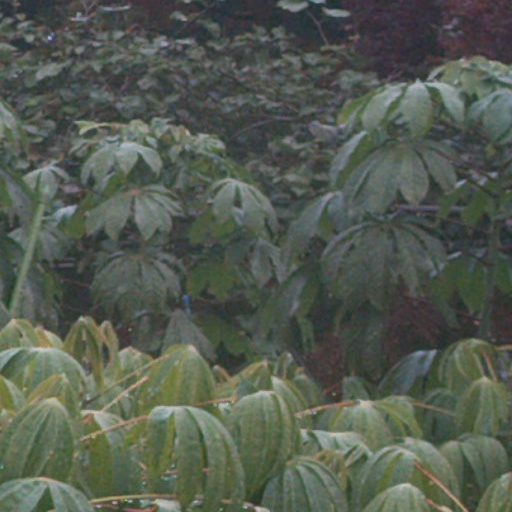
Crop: cassava